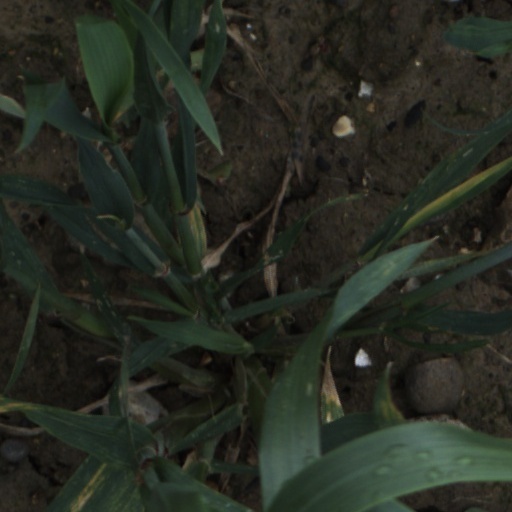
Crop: wheat